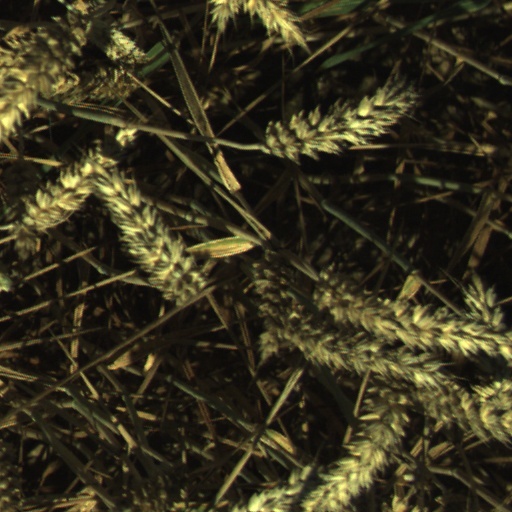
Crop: wheat